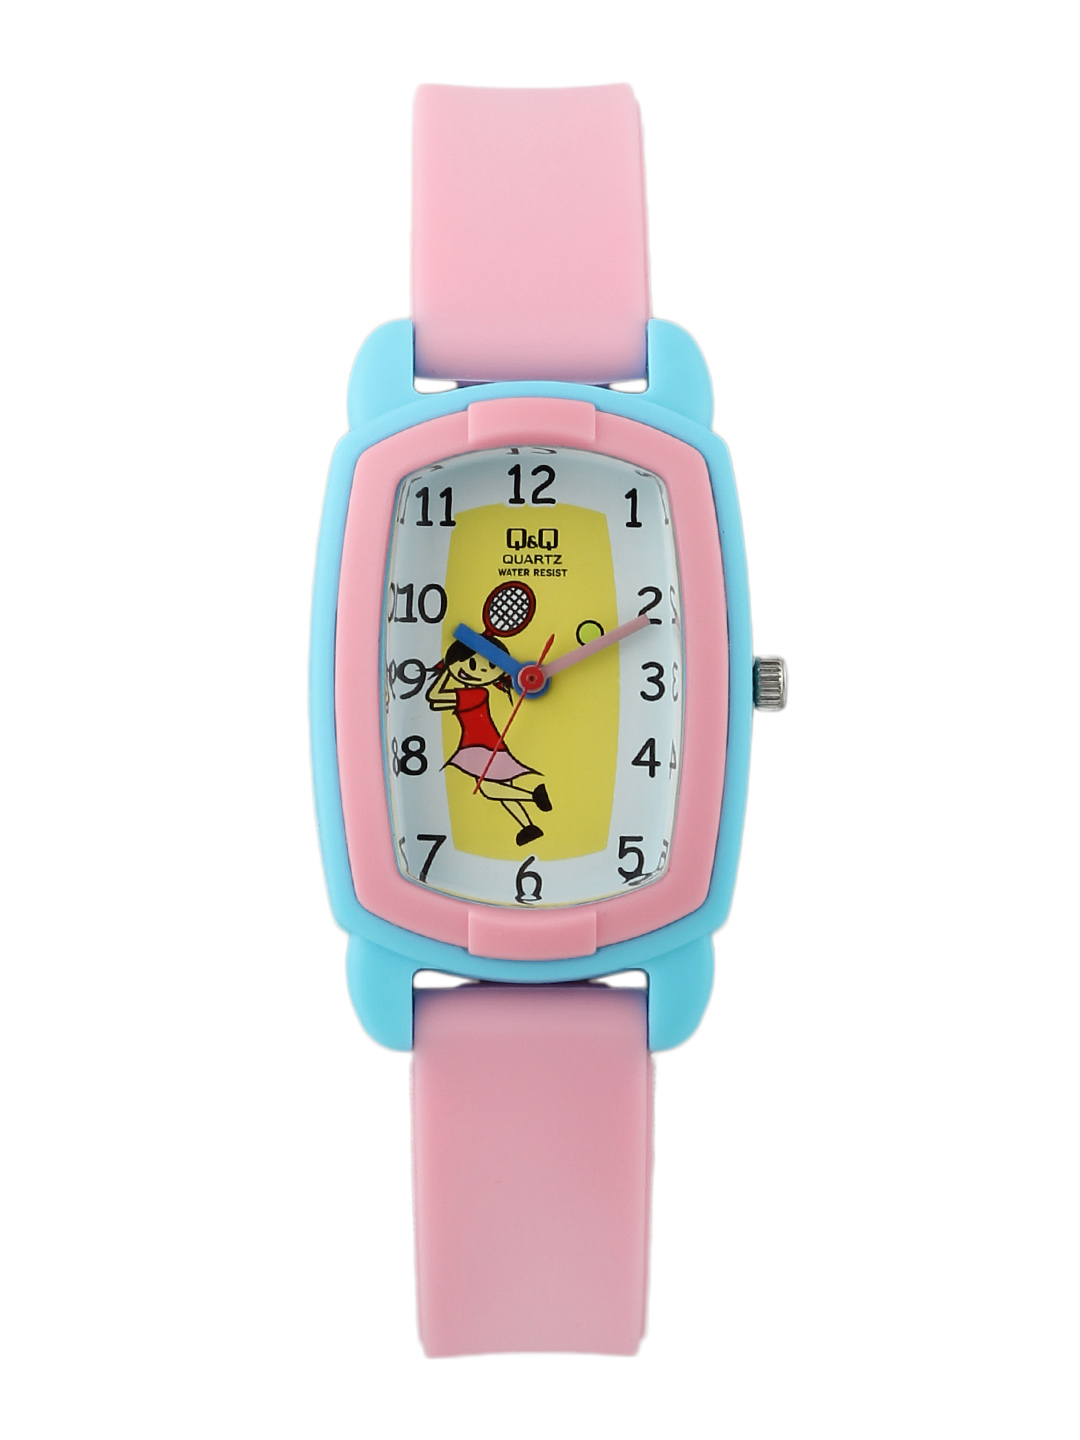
Q&Q Kids Girls White Dial Analog Watch
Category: Accessories / Watches / Watches
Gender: Girls
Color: Yellow
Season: Winter 2016
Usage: Casual